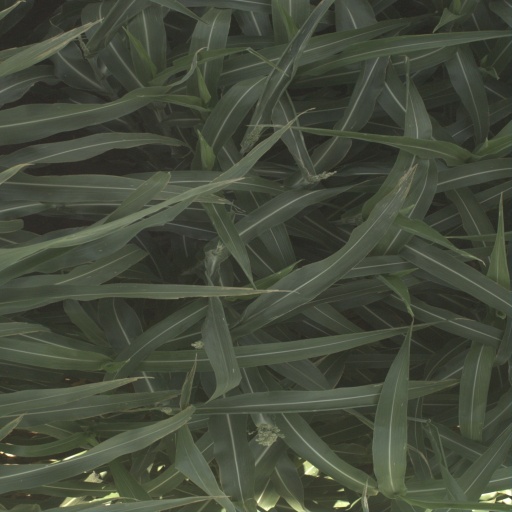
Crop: sorghum